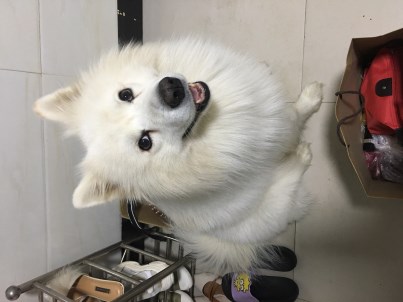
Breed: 2192-n000088-Samoyed